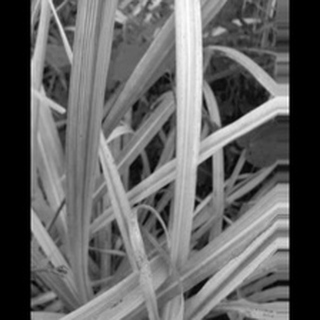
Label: sugarcane_red_rot